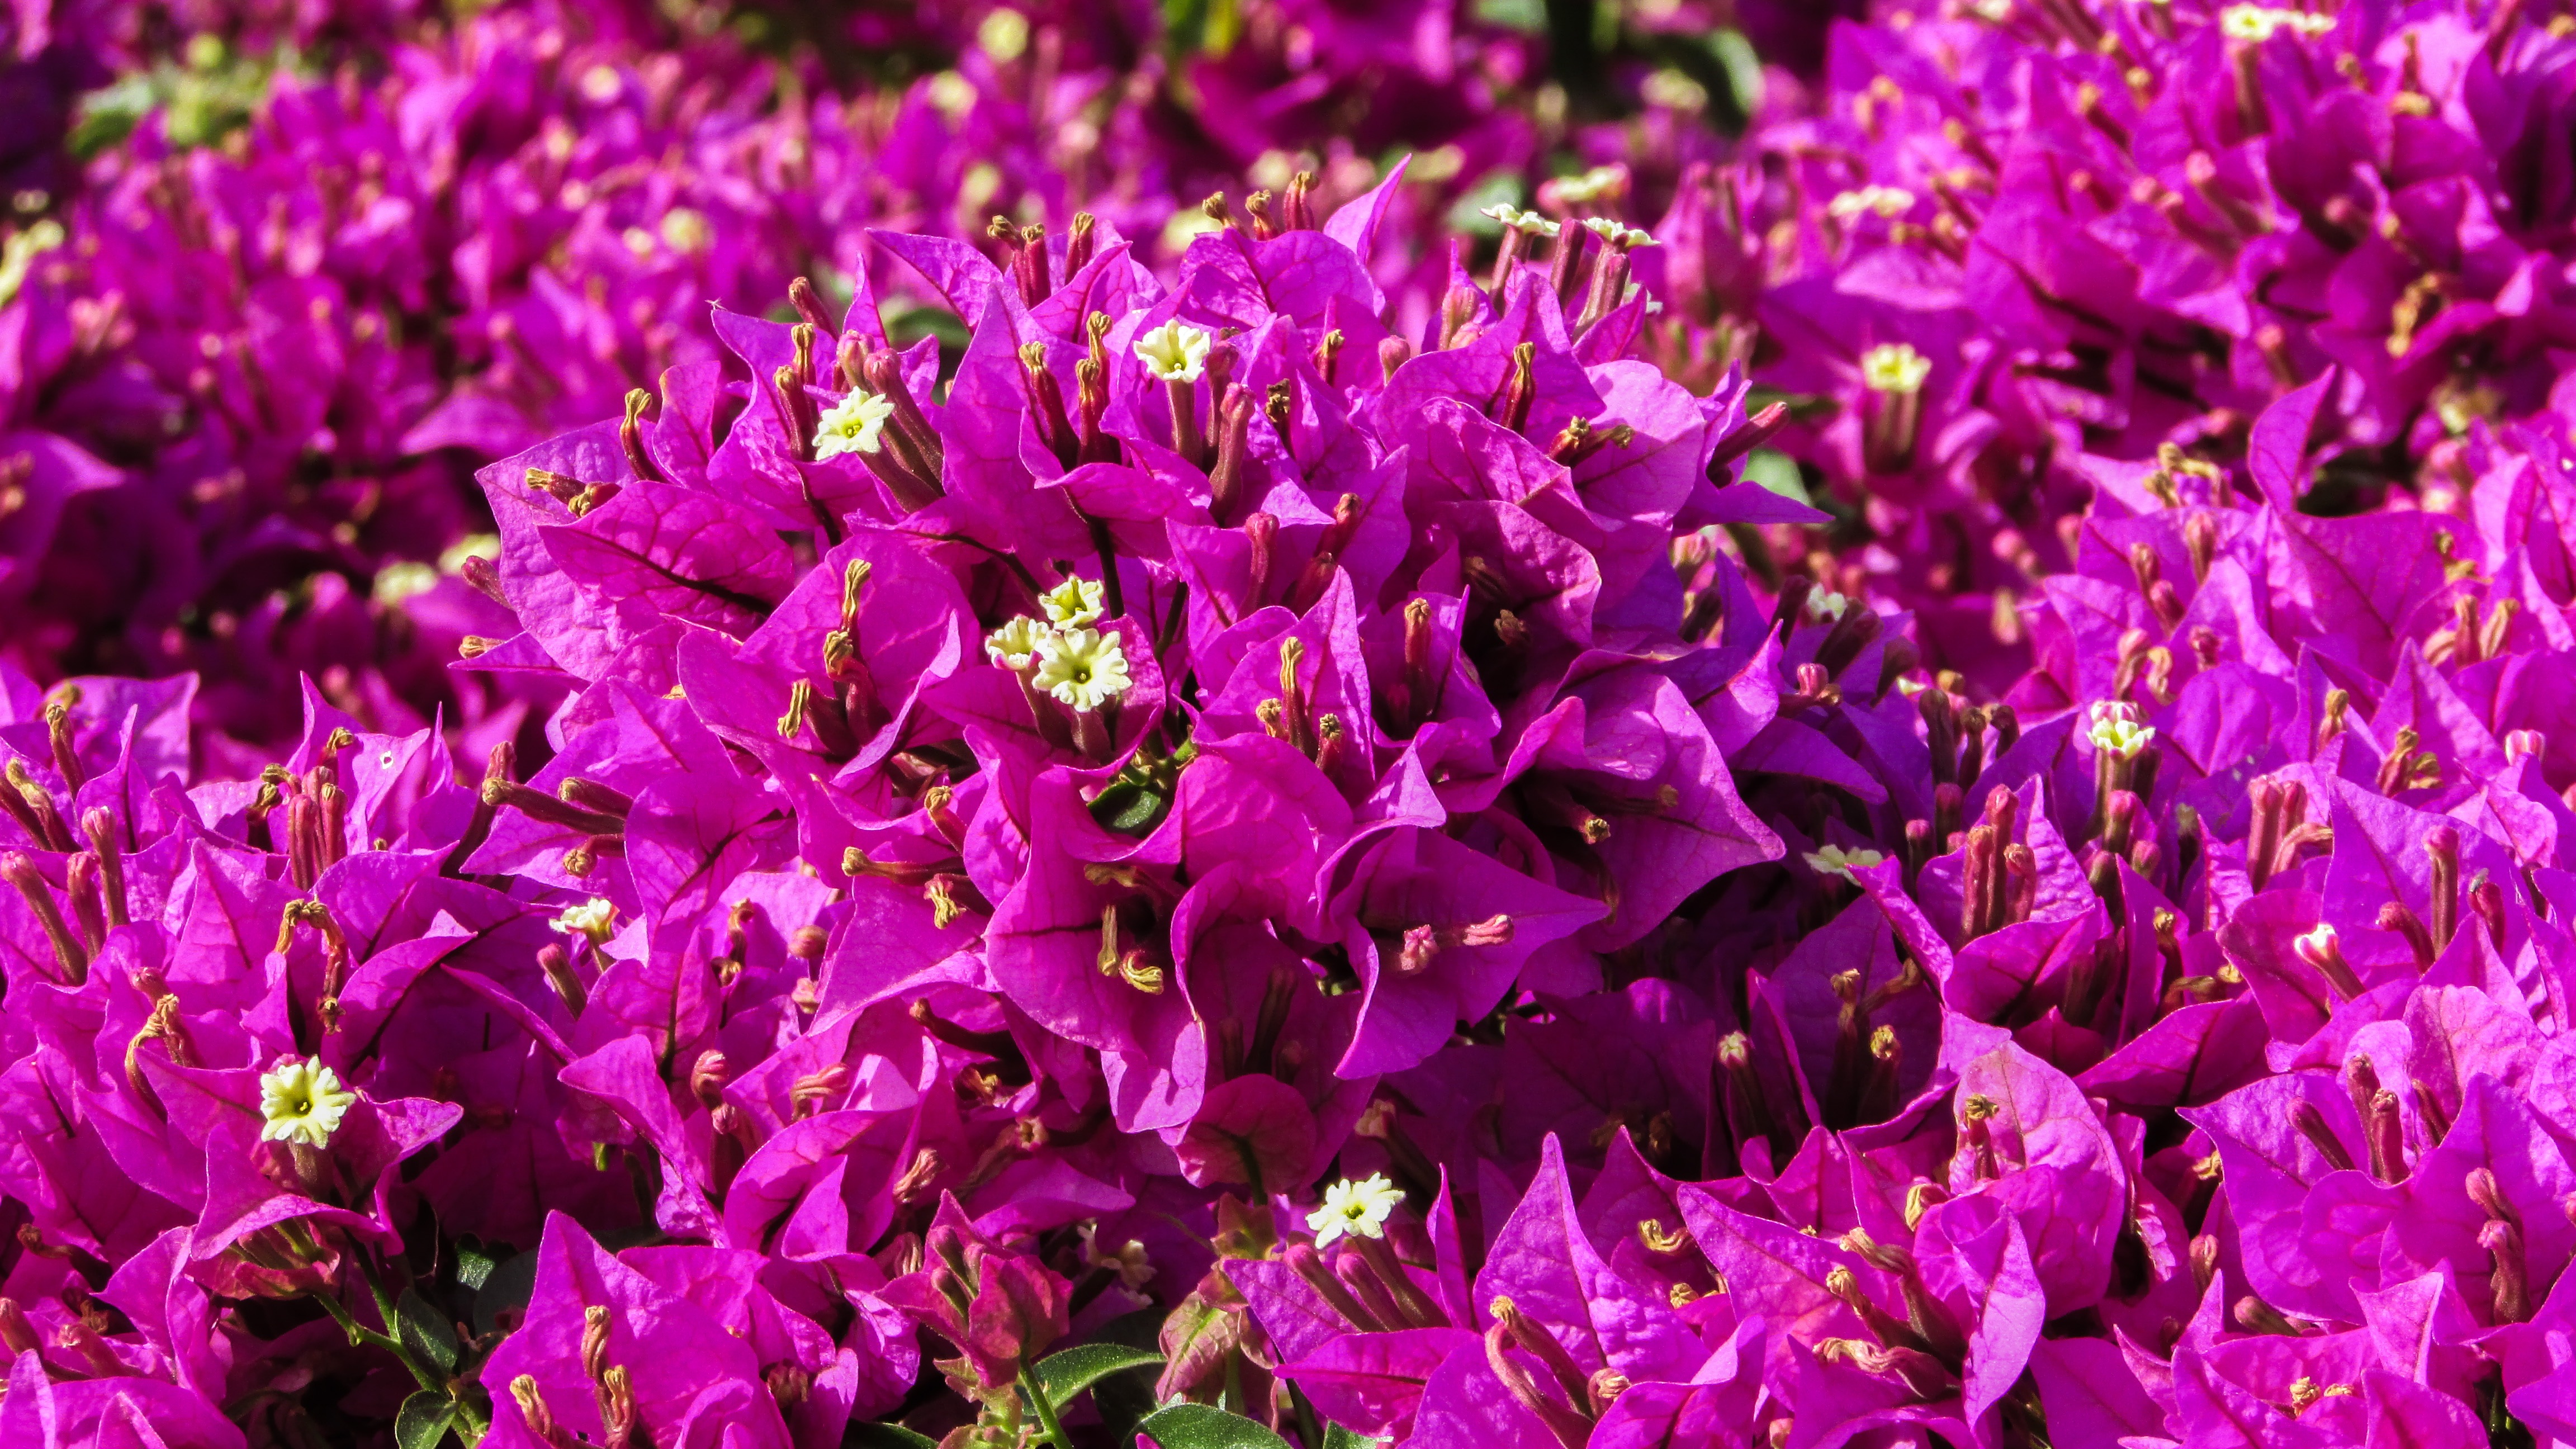
blossom, plant, flower, purple, petal, spring, botany, garden, flora, wildflower, flowers, shrub, bougainvillea, cyprus, macro photography, flowering plant, protaras, annual plant, land plant